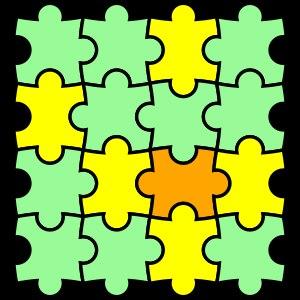
En mathématique combinatoire, une matrice à signes alternants est une matrice carrée formée de coefficients 0, 1 et −1 de telle sorte que la somme de chaque ligne et de chaque colonne soit égale à 1 et que les signes des coefficients non nuls soient alternés dans chaque ligne et dans chaque colonne. Ces matrices généralisent les matrices de permutation et apparaissent naturellement dans la méthode de condensation de Dodgson pour calculer les déterminants. Elles sont aussi liées au modèle à six sommets en physique statistique. Elles ont été introduites pour la première fois par William Mills, David Robbins et Howard Rumsey dans le contexte de la condensation de Dodgson.